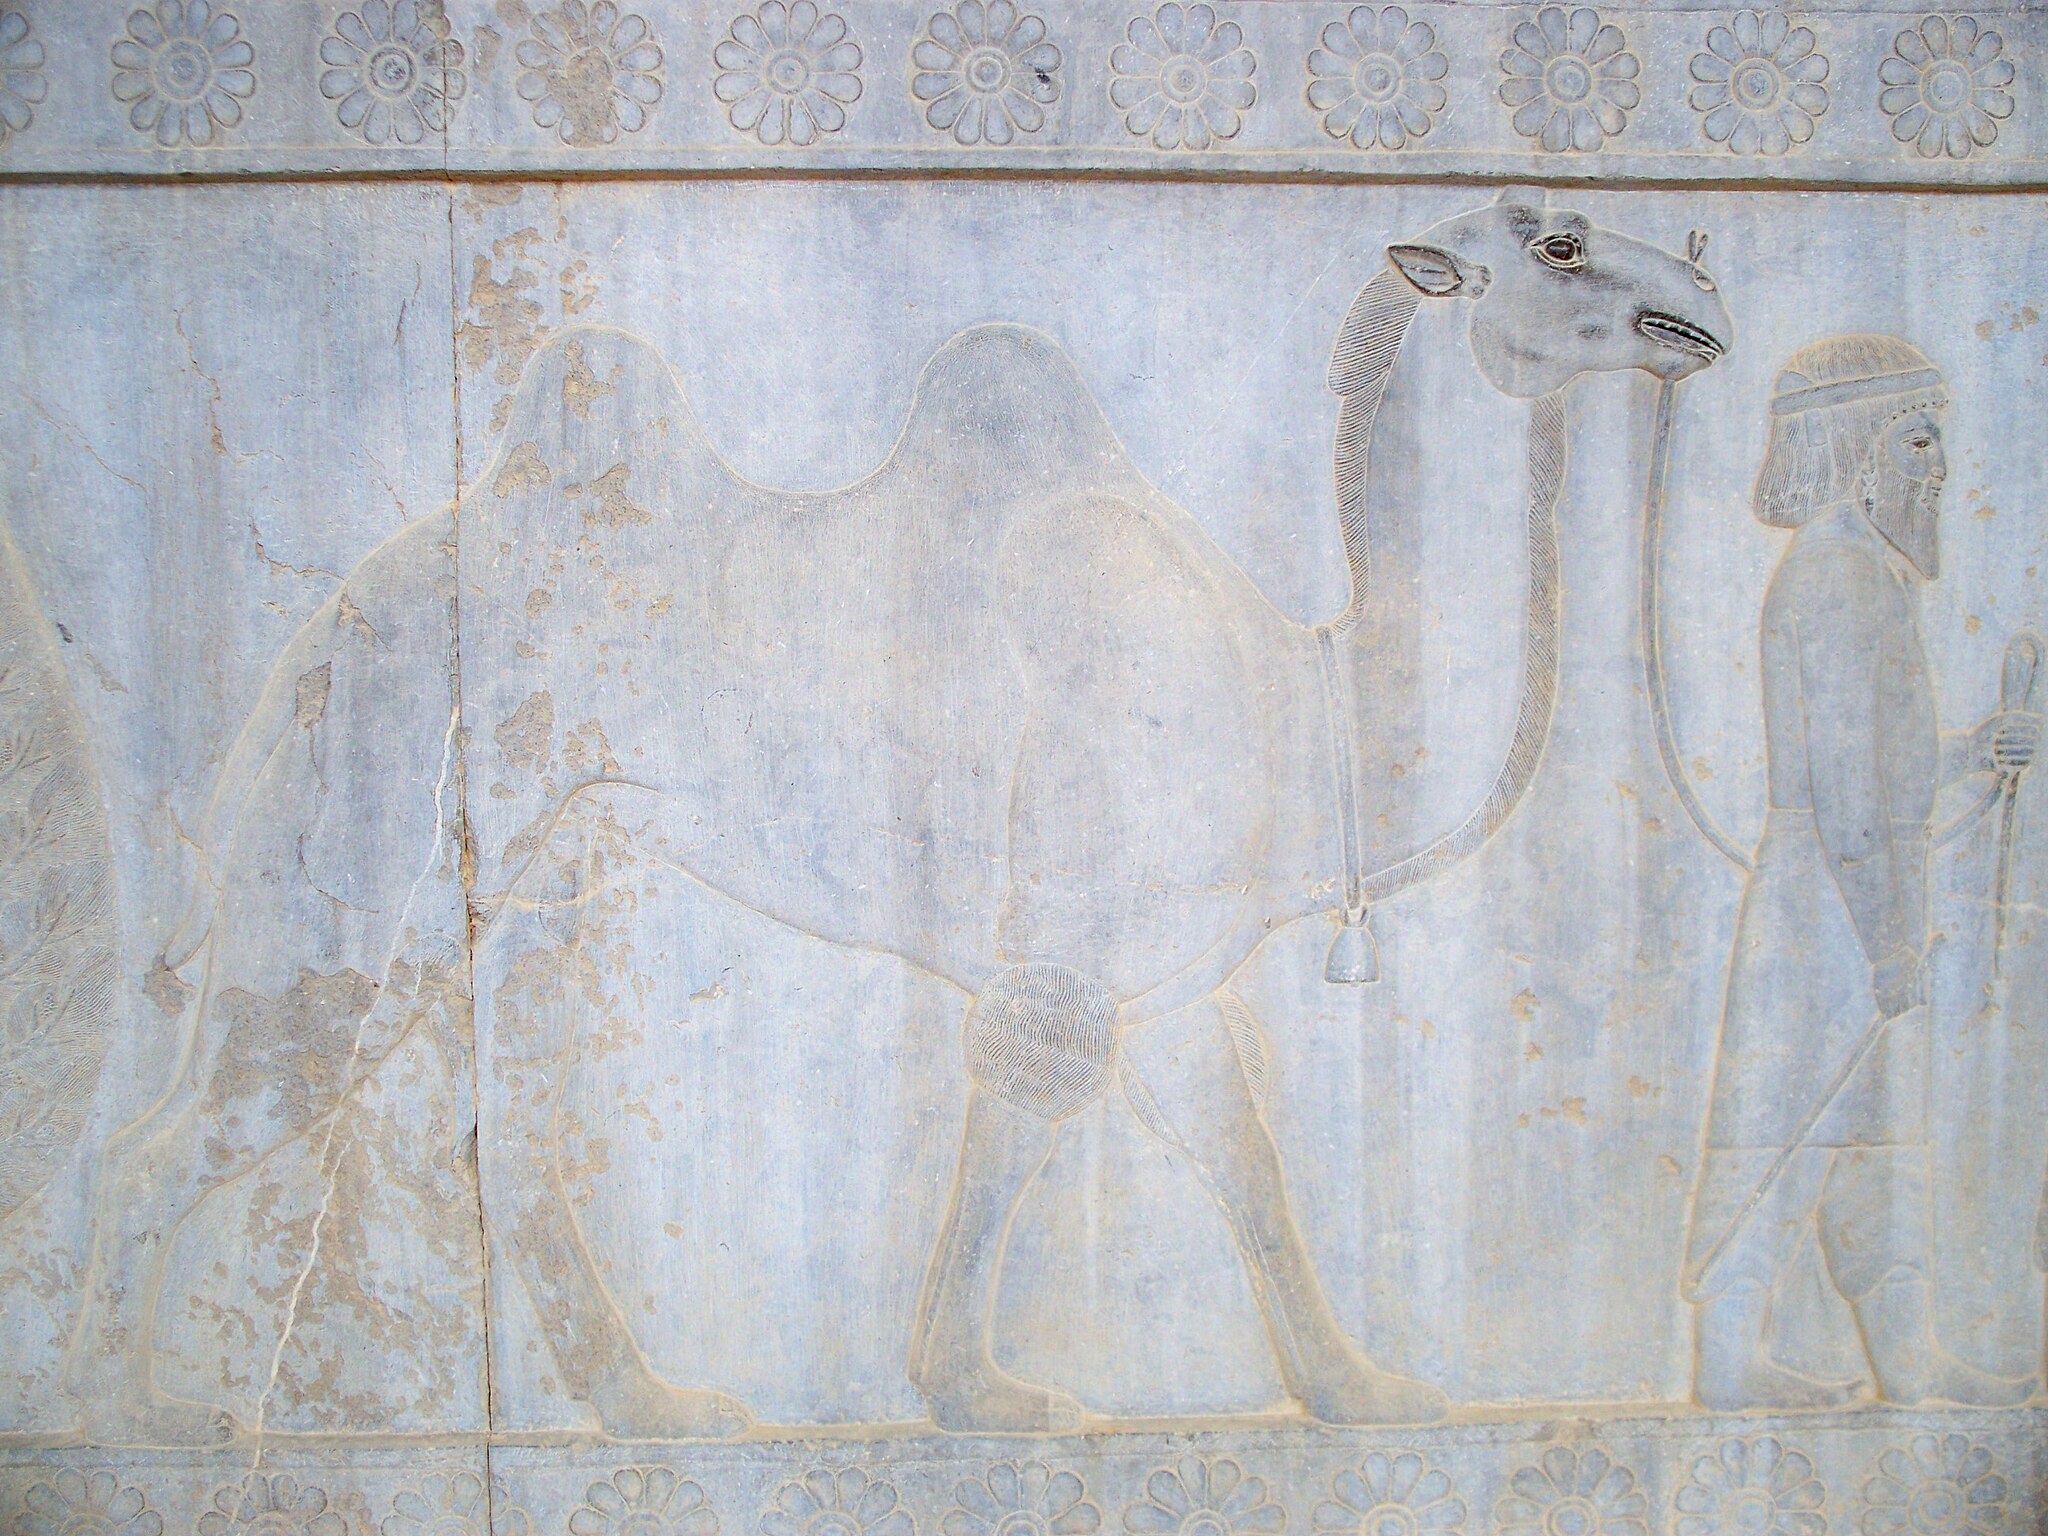
Title: Persepolis, Iran (28730041791)
Description: Are you dreaming of visiting Iran? See Ancient Persepolis? I will be glad to talk about this topic in the messenger www.messenger.com/t/zametki Мечтаешь посетить Иран? Увидеть Древний Персеполис? Буду рад пообщаться на эту тему в мессенжере www.messenger.com/t/zametki
Date: 2008-01-01 12:16
Categories: Flickr images reviewed by FlickreviewR 2, 2008 in Persepolis, Arachosian delegation, Apadana, Photographs by Sasha India